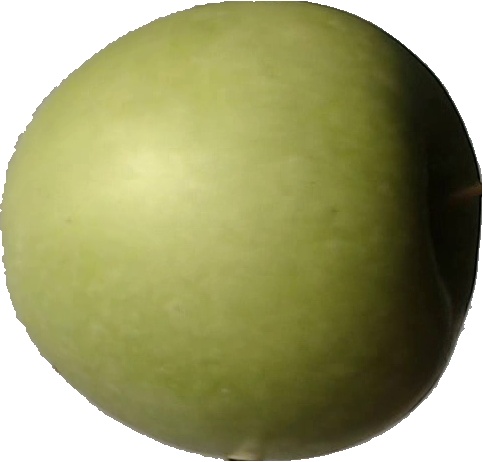
Label: apple_granny_smith_1